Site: brandenburg
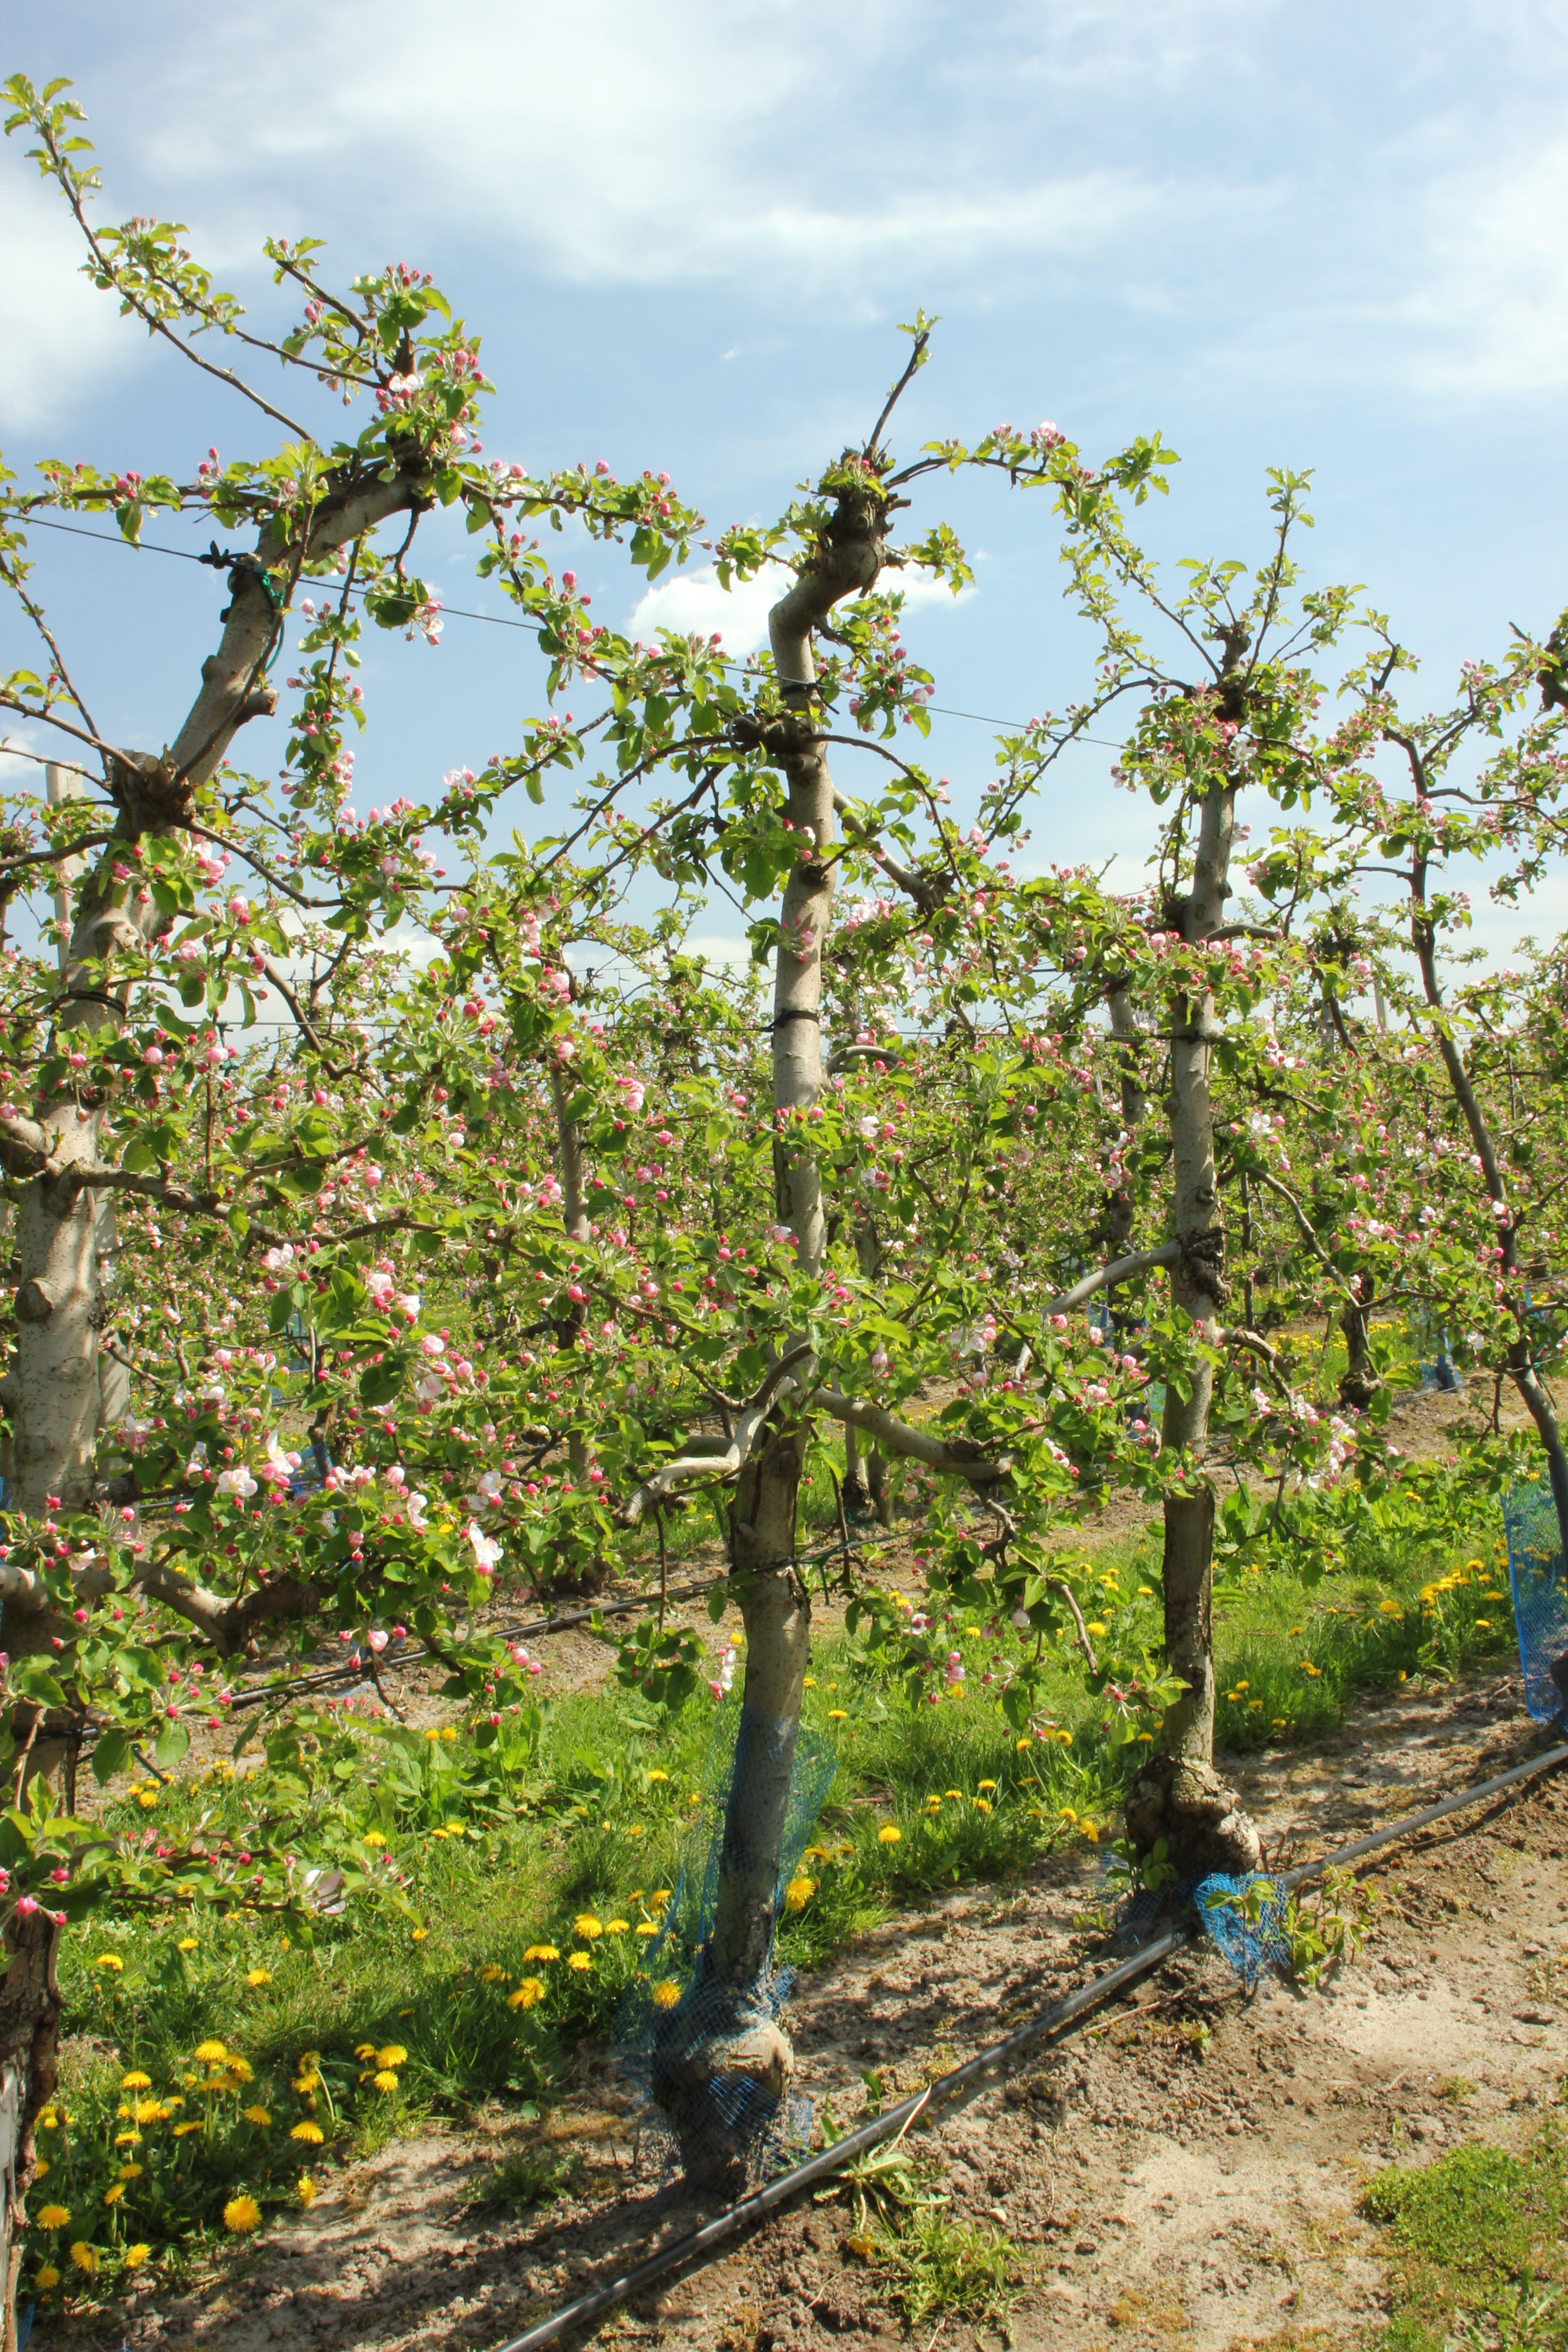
Growth stage (BBCH 57): Inflorescence emergence